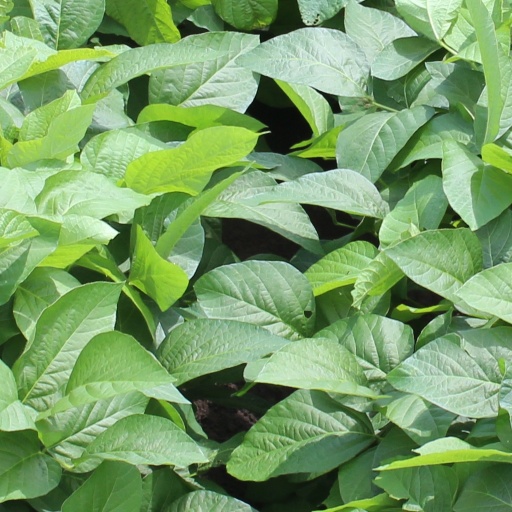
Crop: soybean